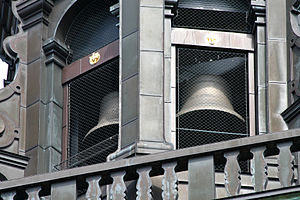
Helligåndskirken (København) / Interiør / Tårnur, klokker og klokkespil
Nogle af det nye klokkespils klokker.
Helligåndskirken er en kirke midt i København, ved Amagertorv, som er en del af Strøget. Kirkens adresse er Niels Hemmingsens Gade, opkaldt efter en navnkundig teolog, som var præst ved kirken 1547-53. I forbindelse med kirken ligger Helligåndshuset og Helligaandskirkens Børnehave.